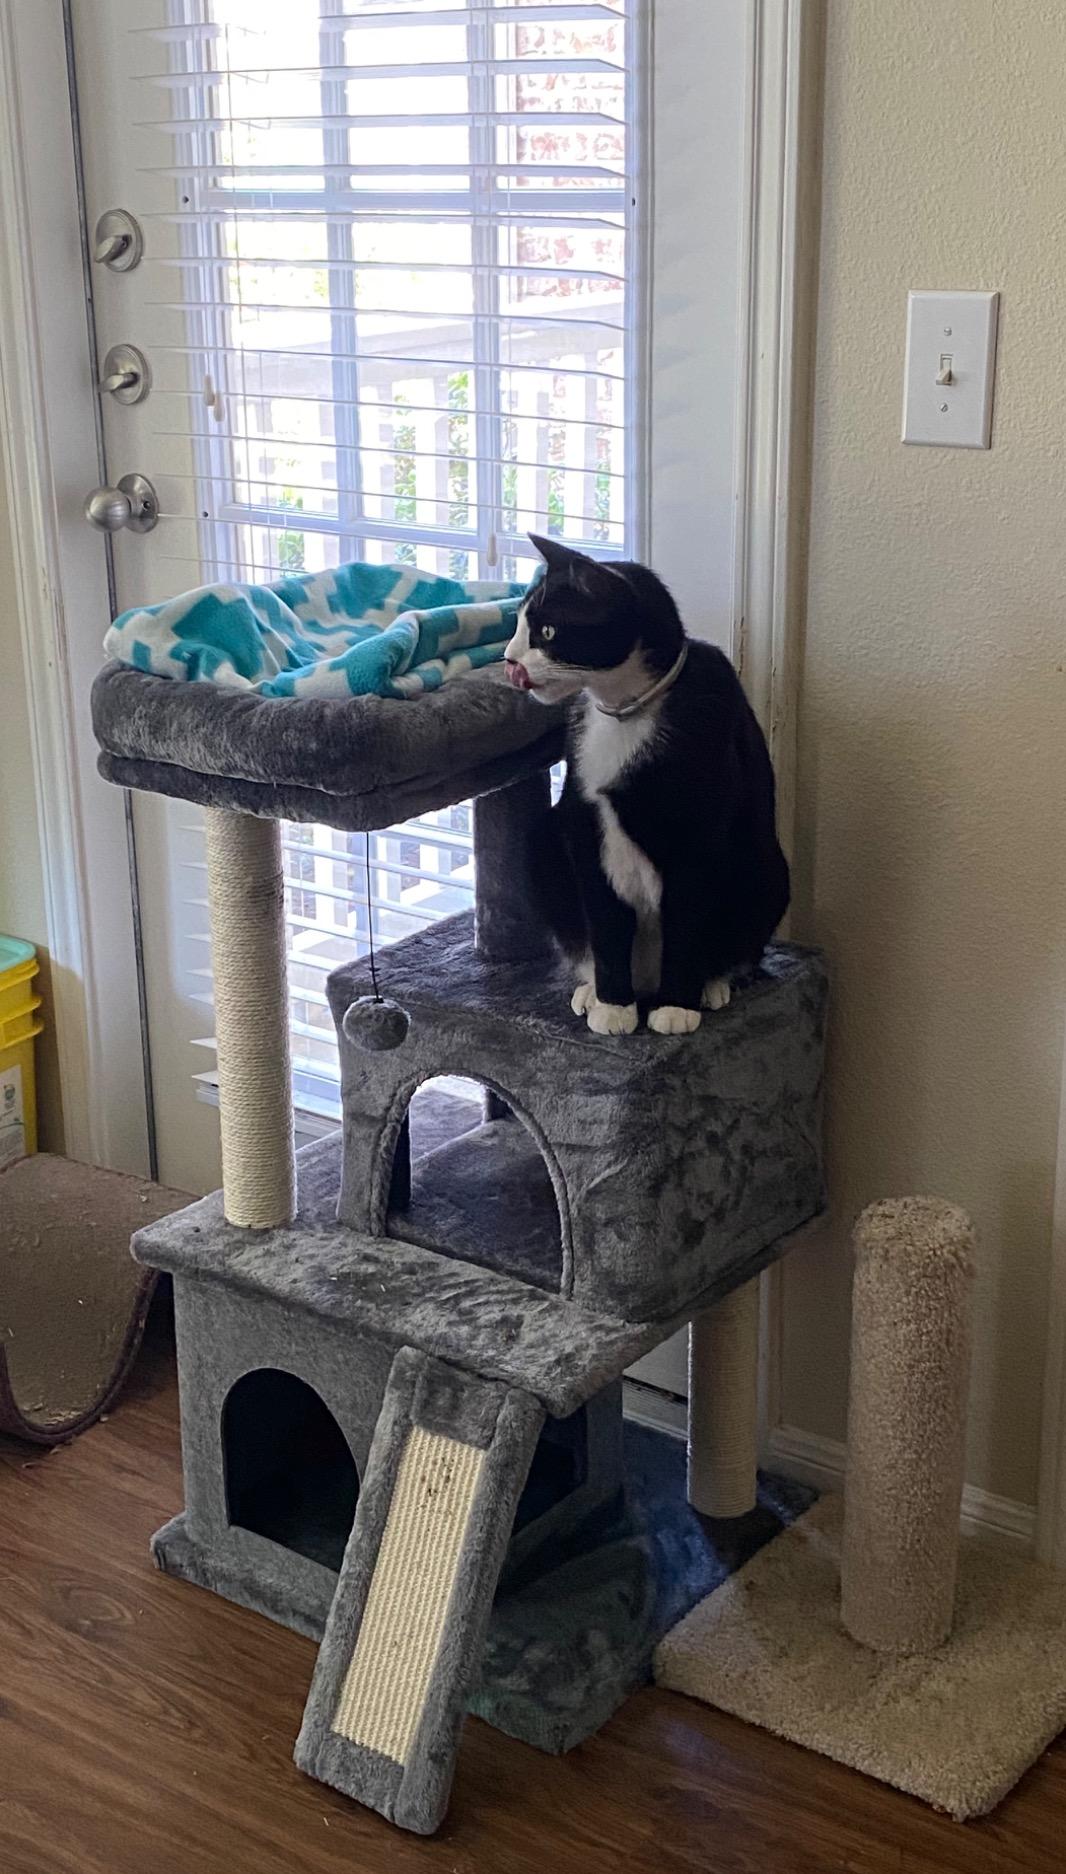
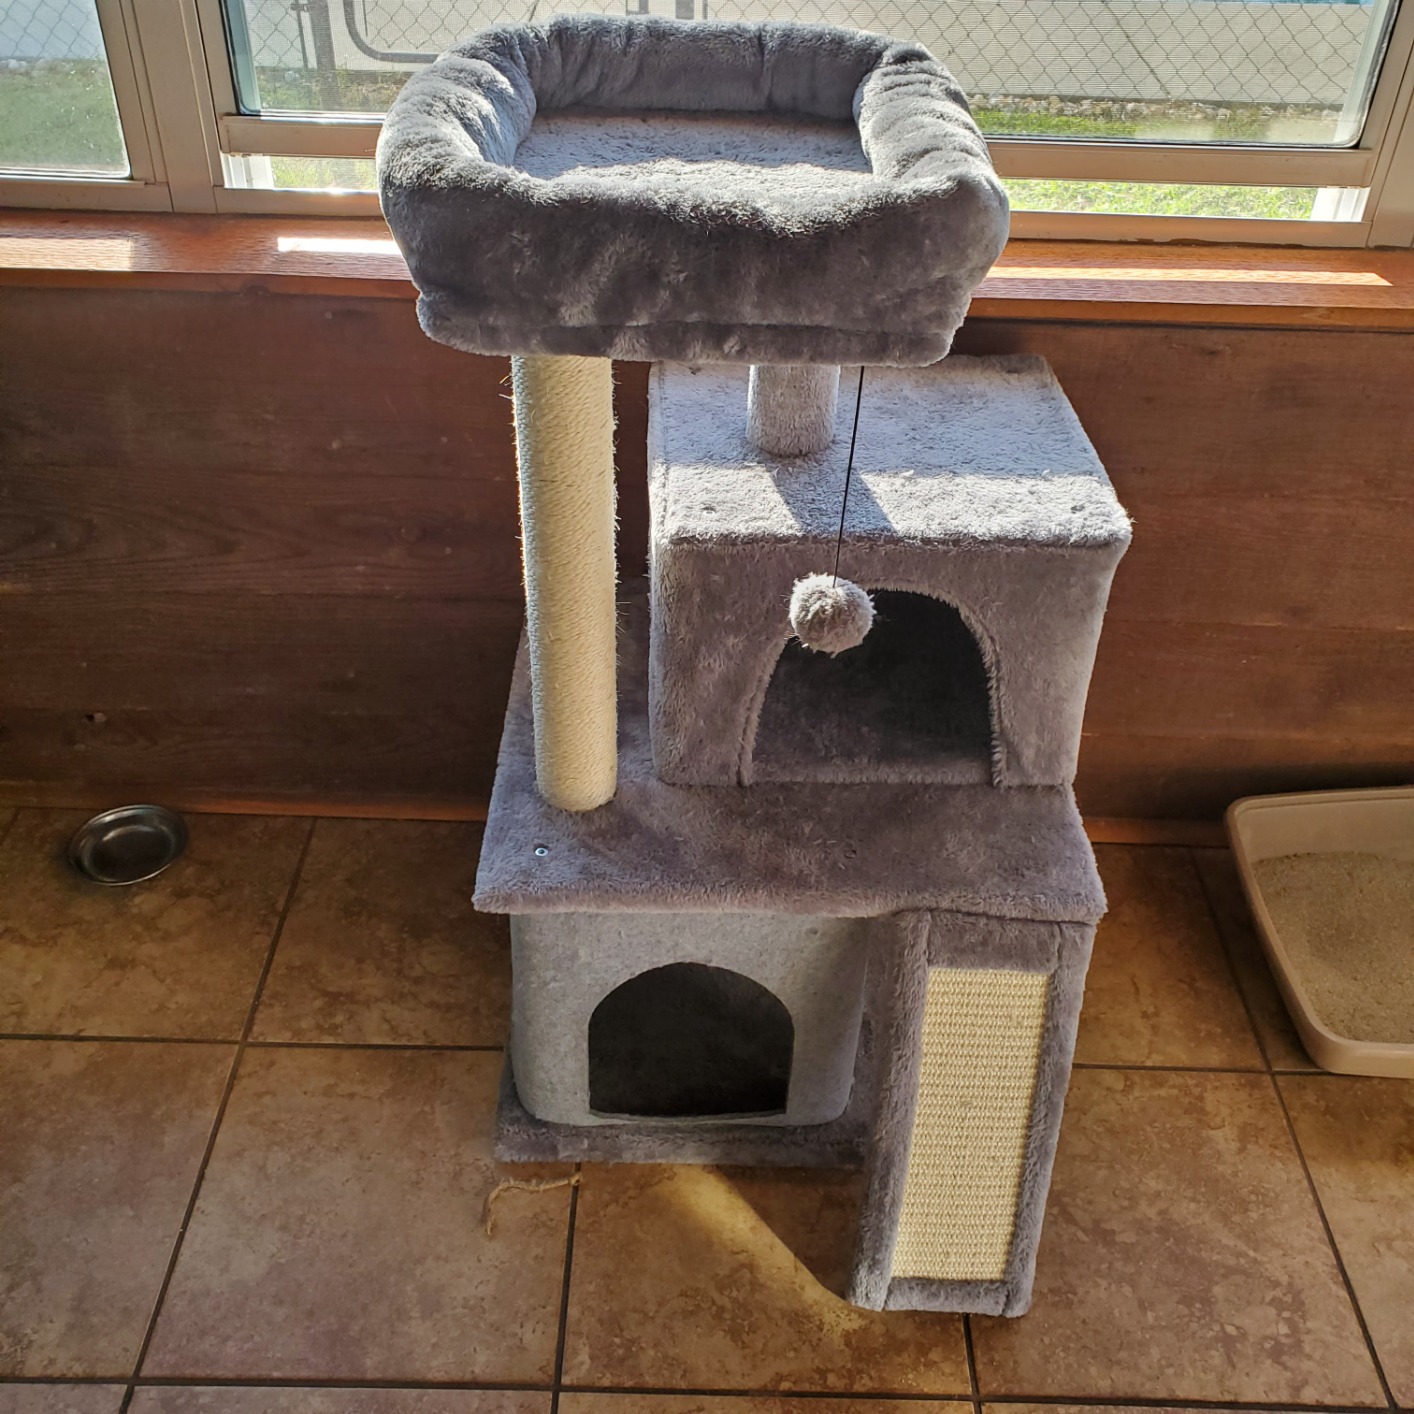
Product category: items_cat tree
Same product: yes